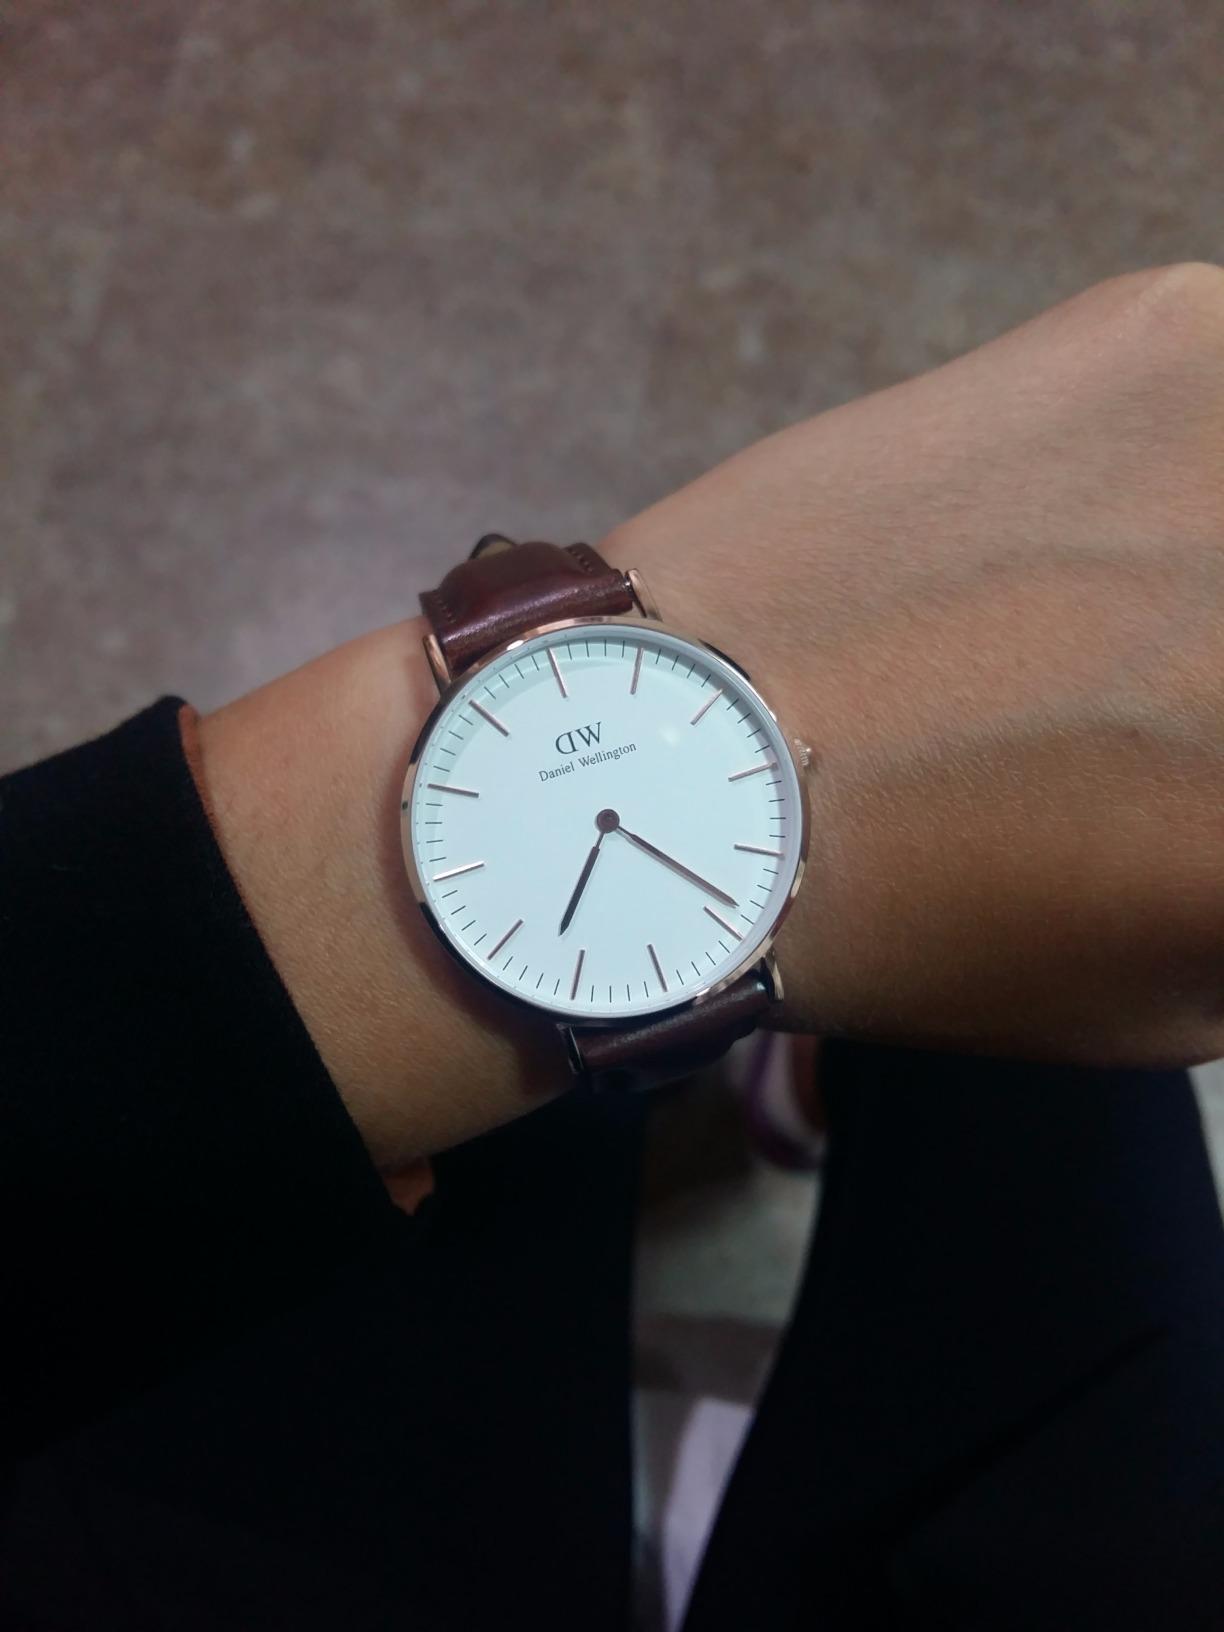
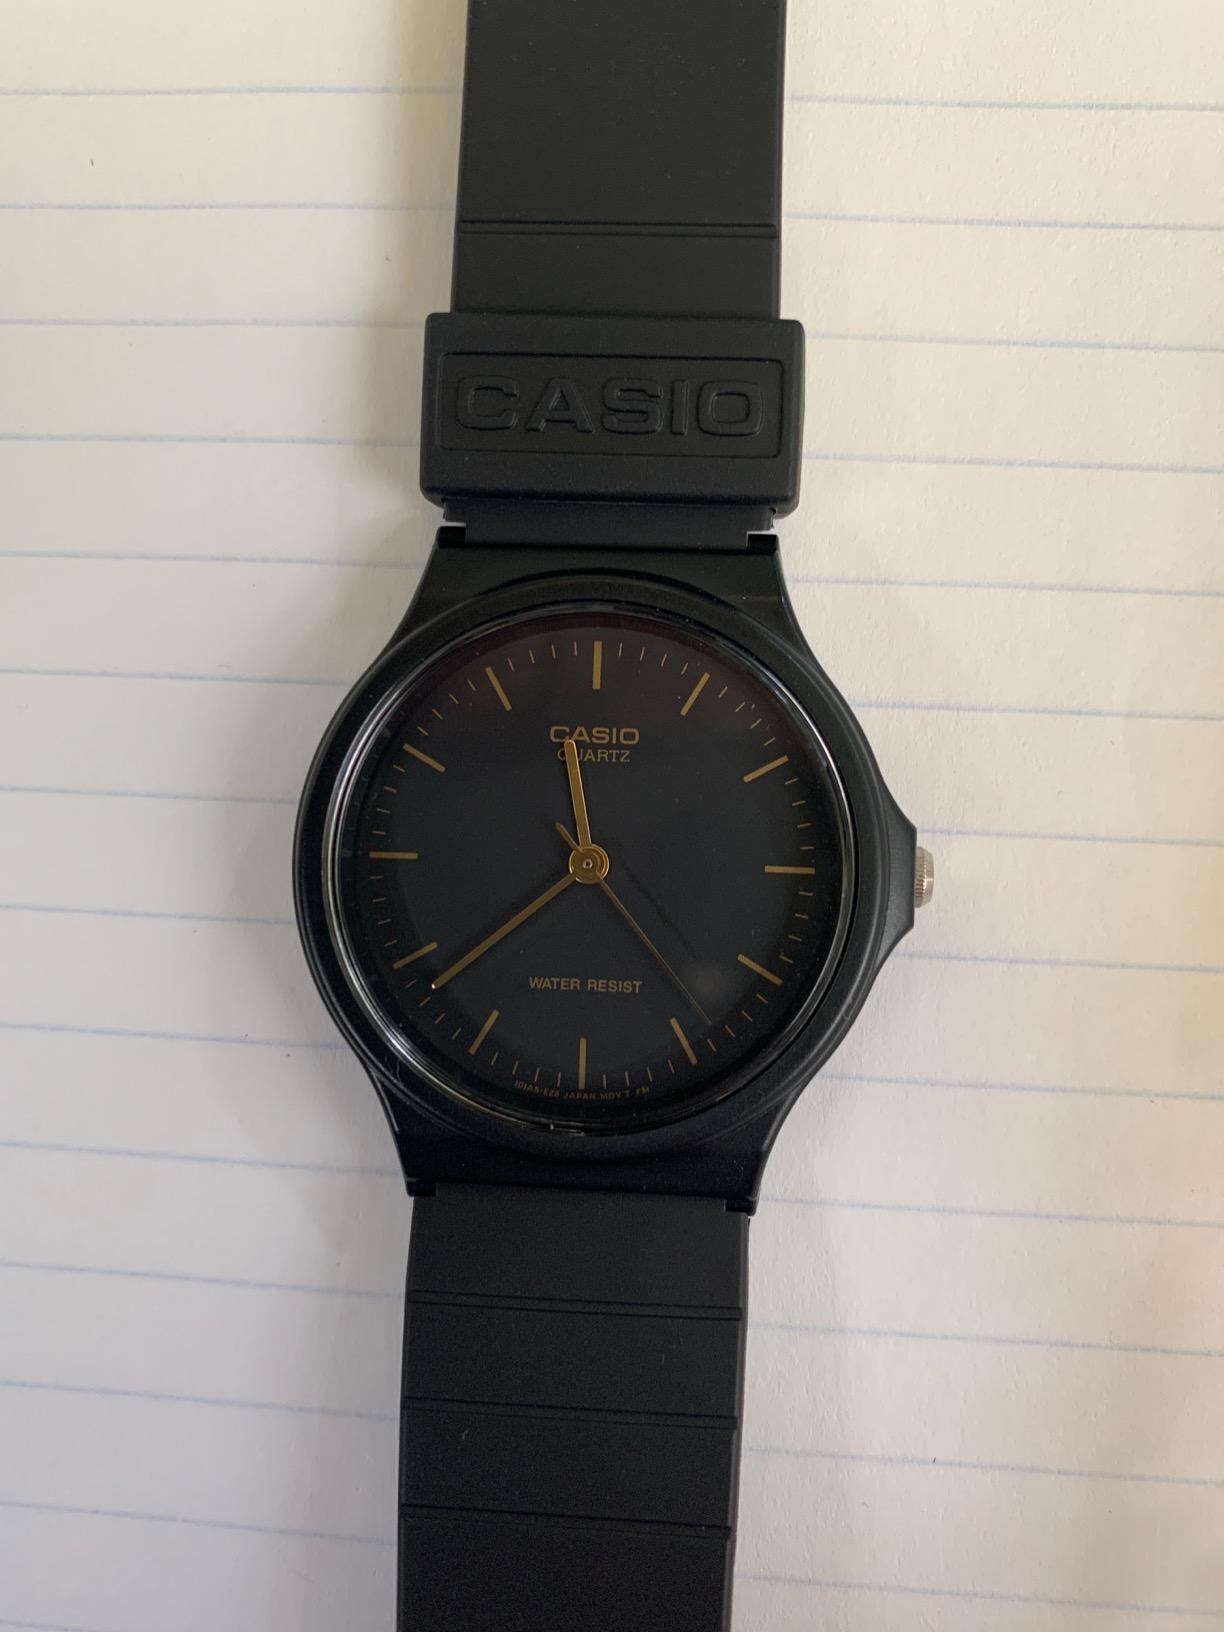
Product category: accessories_watch
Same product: no